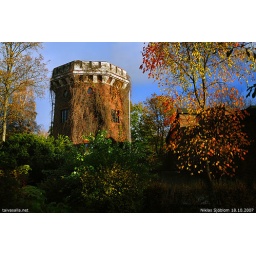
Finland, Helsinki: A tower building on Solnantie street in the district of Munkkiniemi.